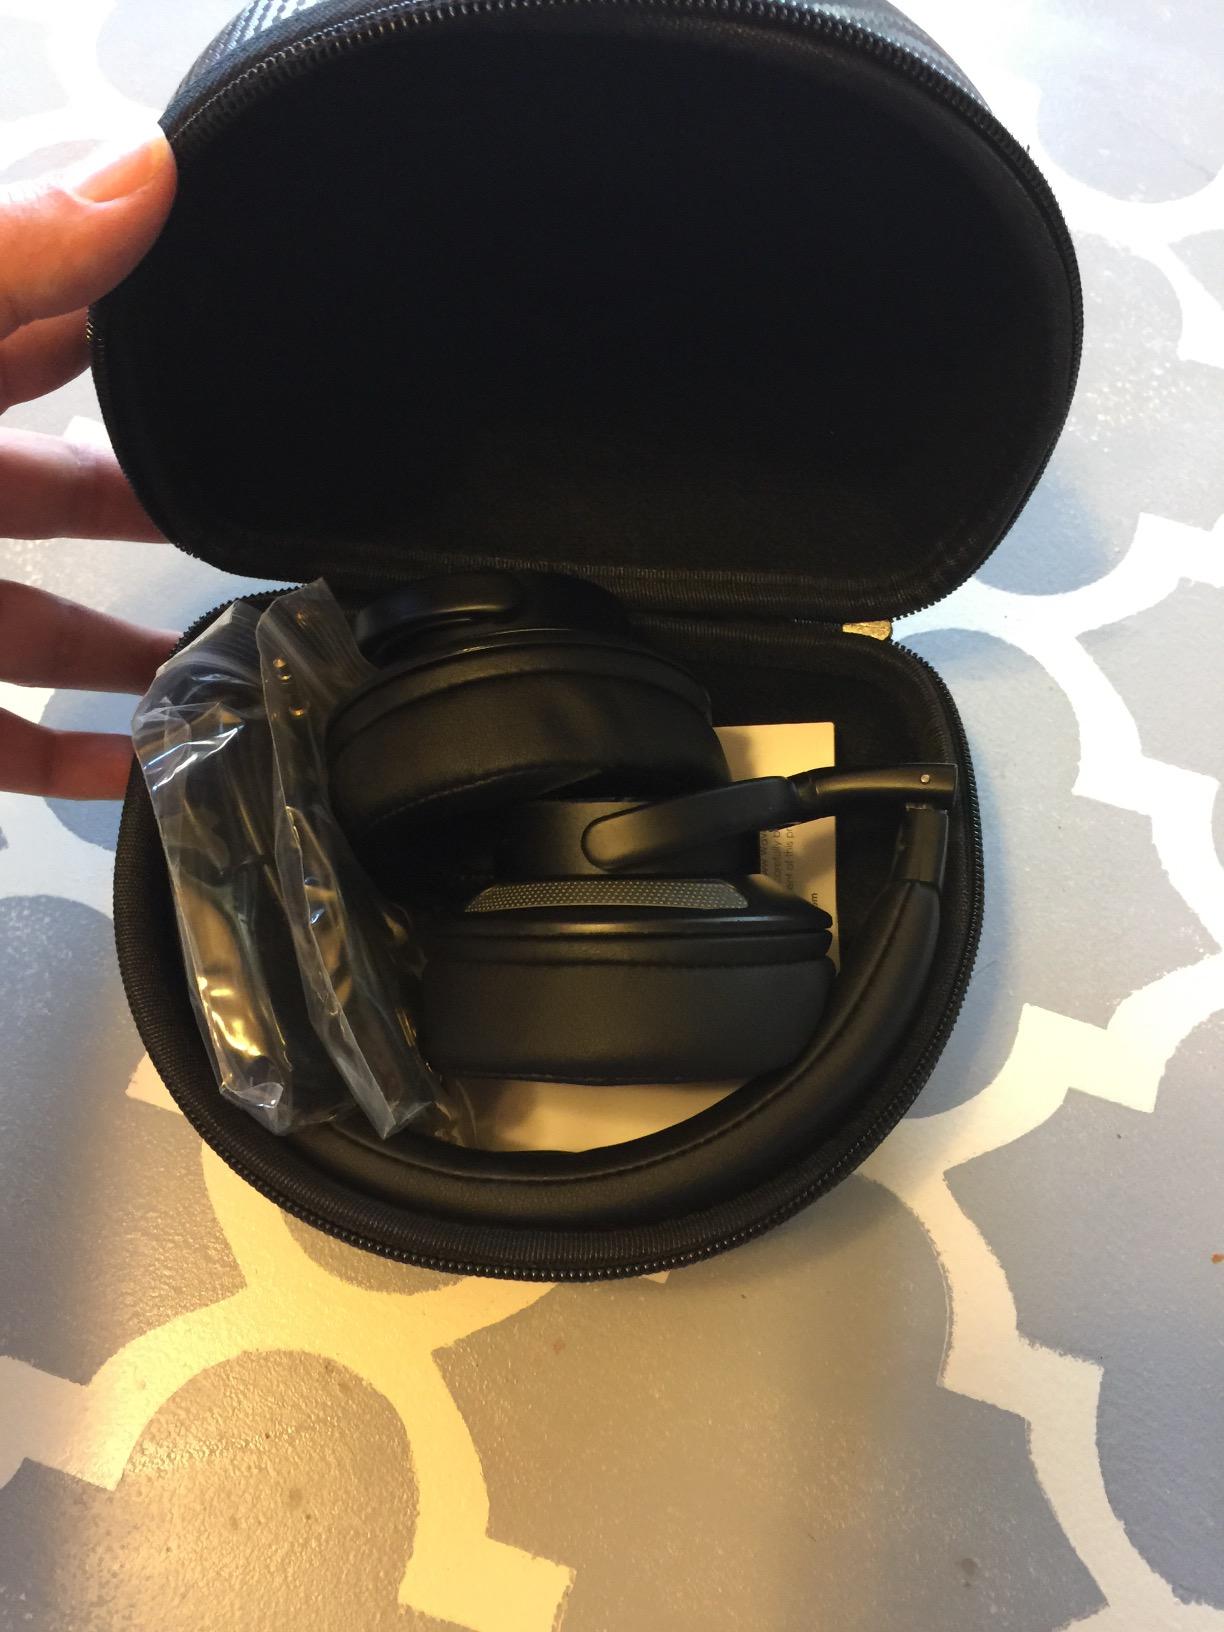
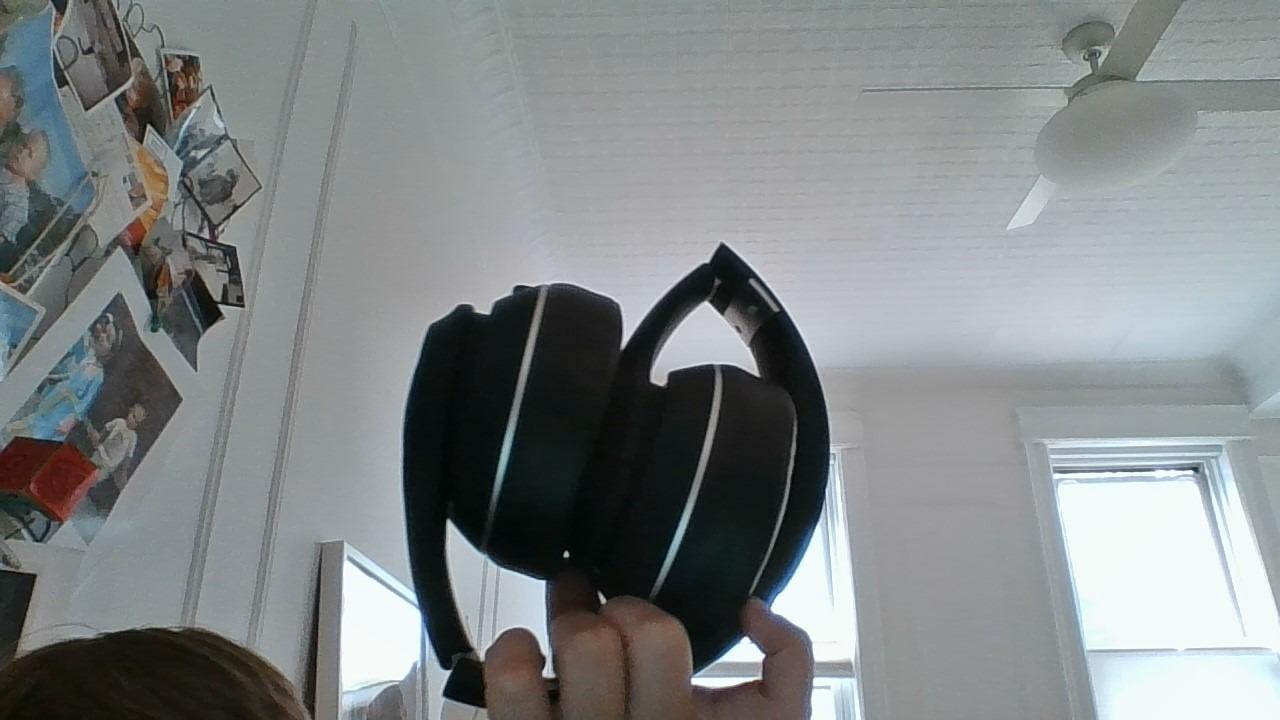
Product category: headphones
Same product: no